Hurricane Leslie (2018)

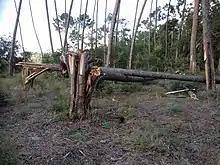
Color photograph of two trees snapped towards their bases by Leslie in Portugal

As the cyclone reached the Portuguese Coast, it brought wind gusts of ; Leslie was considered the worst cyclone to affect Portugal since 1842. The strong gusts were attributed to the development of a sting jet. Buoys at three locations along the coast recorded the height of wind-generated waves. Around 00:00 UTC on 14 October, waves up to high were observed offshore Faro. Waves affected Leixões and Sines around 08:00 UTC, with peak wave heights of occurring there, respectively.